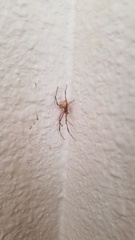
Species: Lactrodectus_hesperus